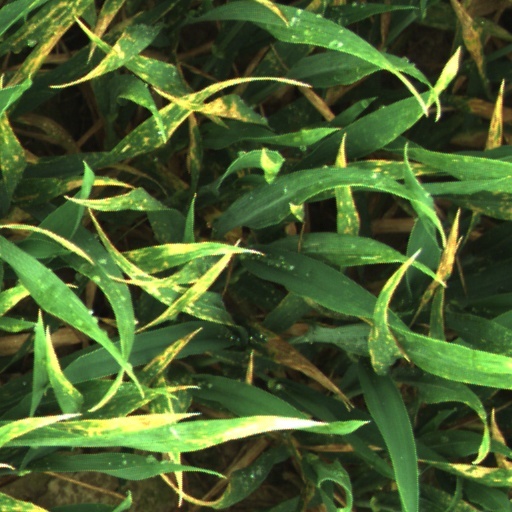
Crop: wheat